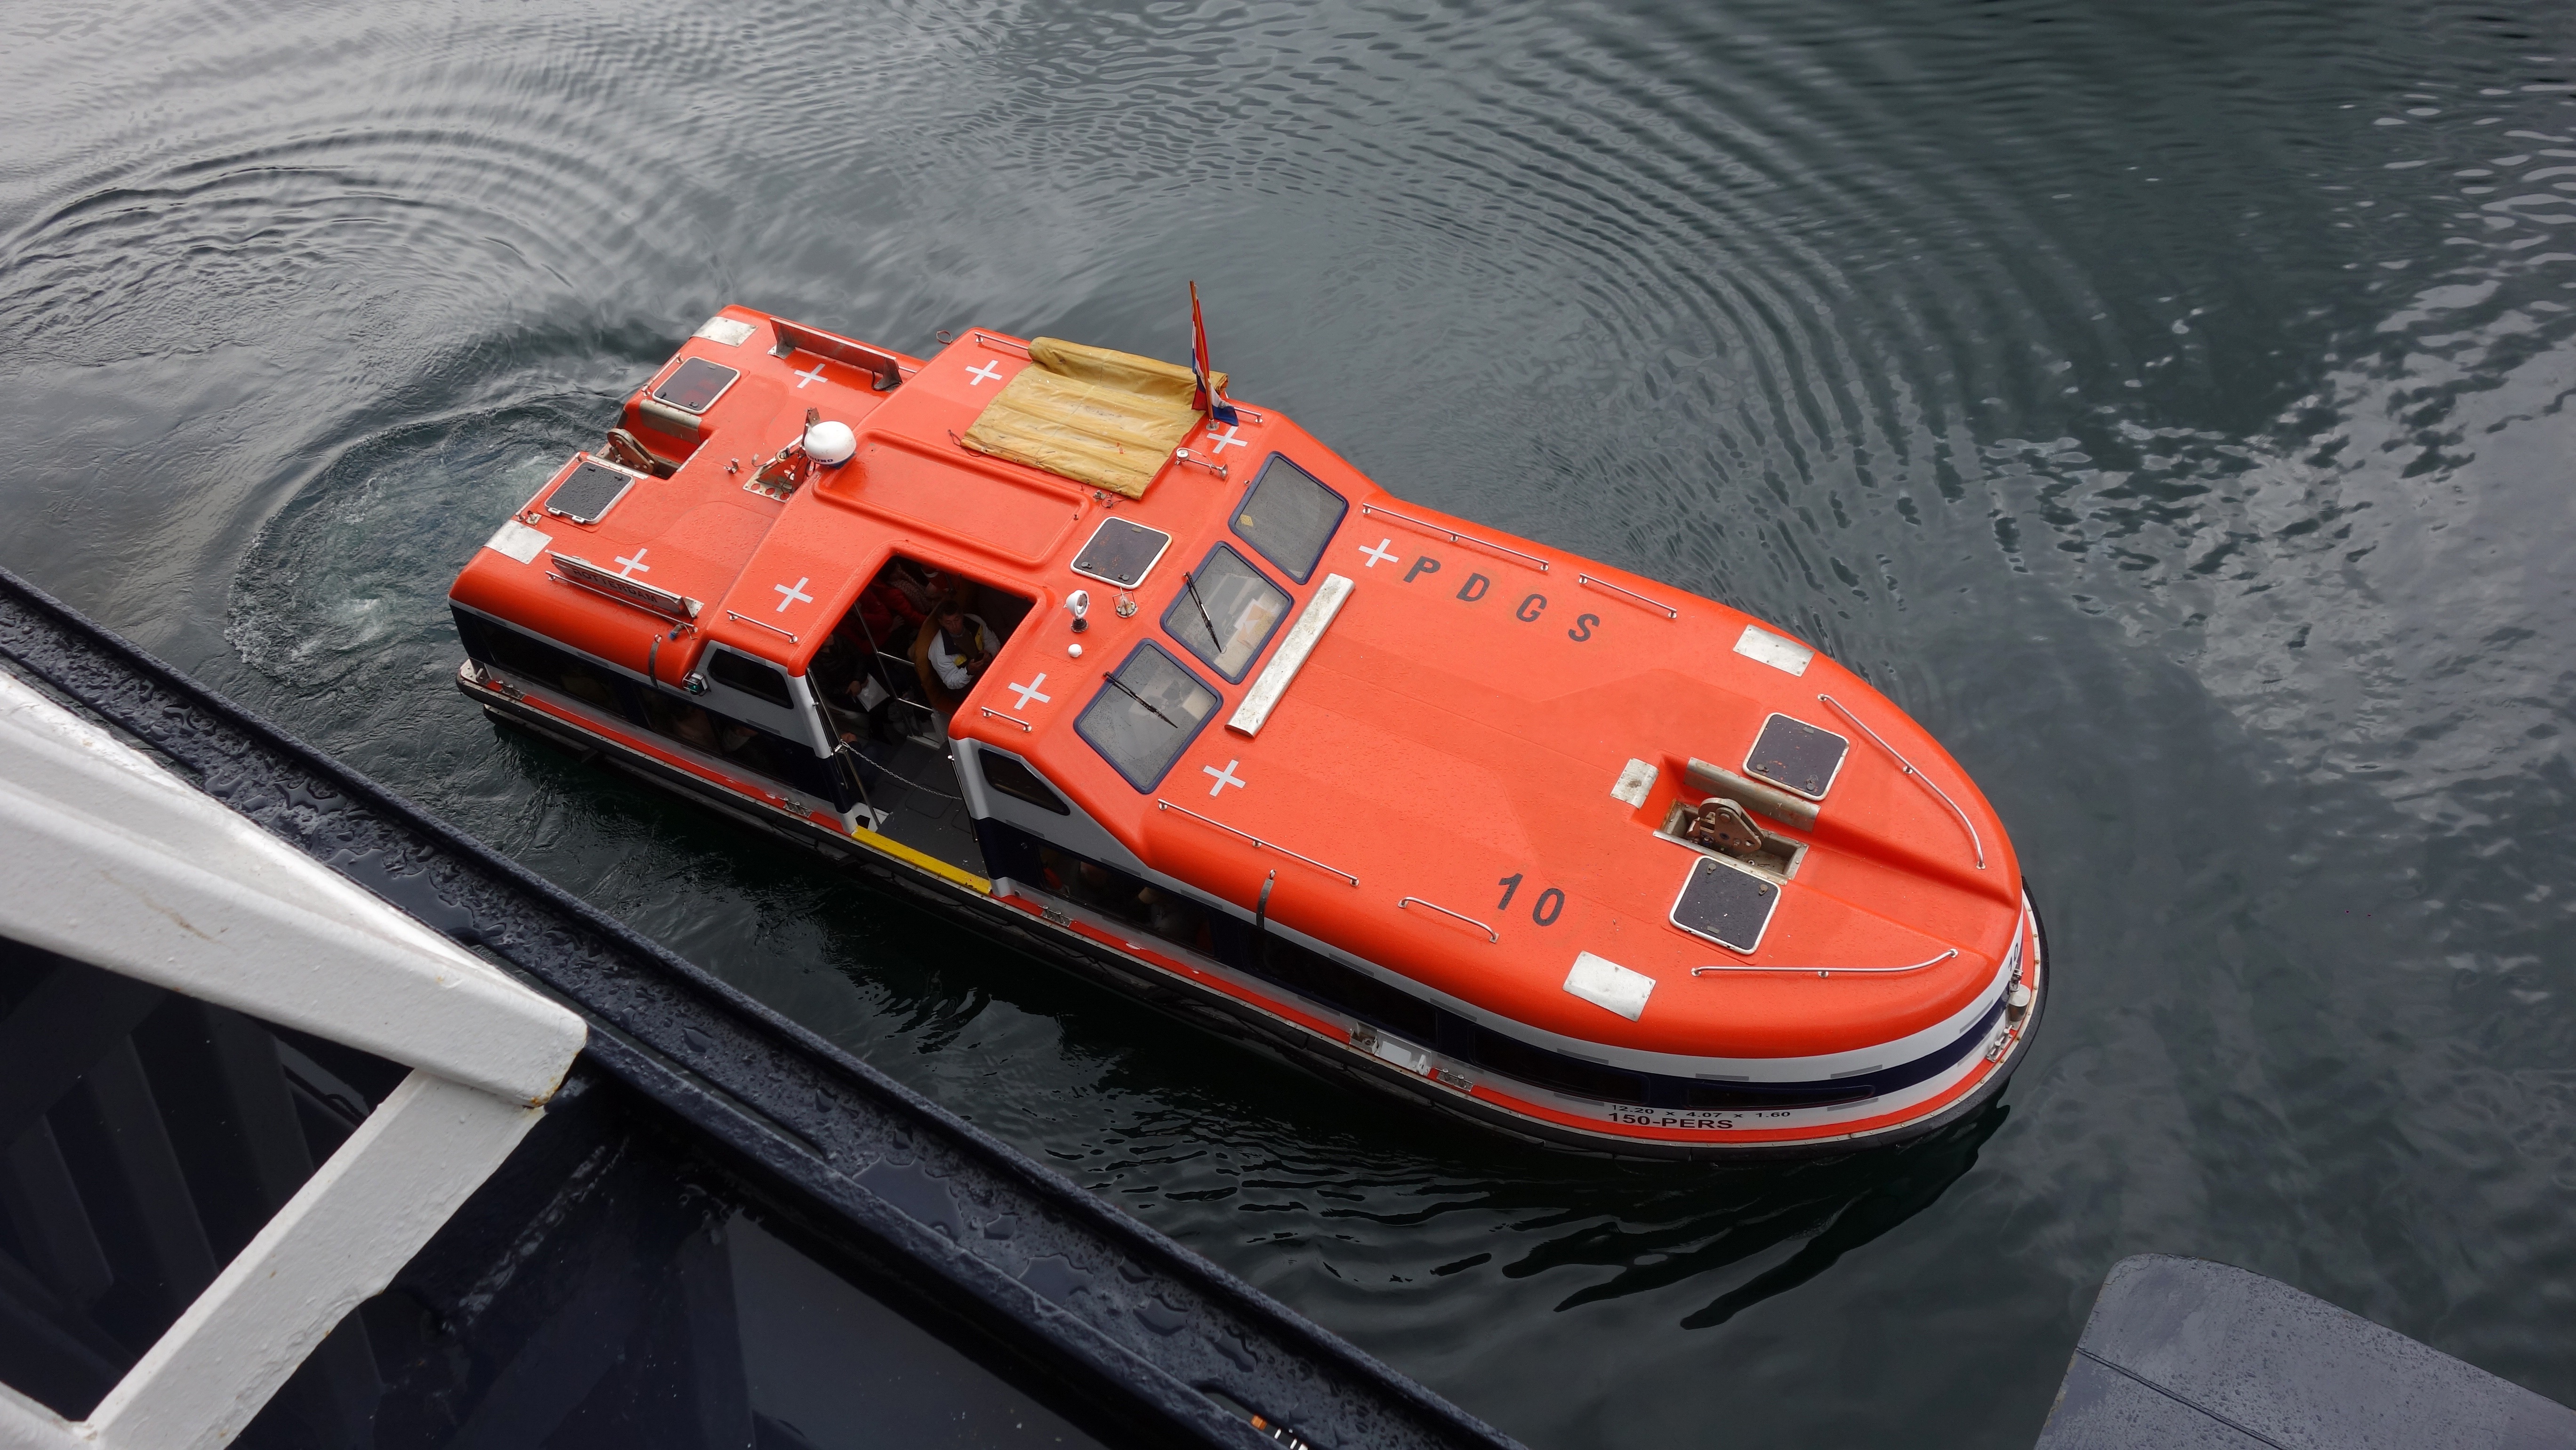
water, boat, orange, vehicle, lifeboat, safety, watercraft